Flower (video game)

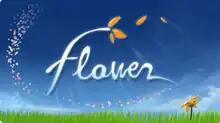
Banner on Thatgamecompany's website

Flower is a video game developed by Thatgamecompany and published by Sony Computer Entertainment for the PlayStation 3. It was designed by Jenova Chen and Nicholas Clark and was released in February 2009 on the PlayStation Network. PlayStation 4 and PlayStation Vita versions of the game were ported by Bluepoint Games and released in November 2013. An iOS version was released in September 2017, and a Windows version was released in February 2019, both published by Annapurna Interactive. The game was intended as a "spiritual successor" to "Flow", a previous title by Chen and Thatgamecompany. In "Flower", the player controls the wind, blowing a flower petal through the air using the movement of the game controller. Flying close to flowers results in the player's petal being followed by other flower petals. Approaching flowers may also have side-effects on the game world, such as bringing vibrant color to previously dead fields or activating stationary wind turbines. The game features no text or dialogue, forming a narrative arc primarily through visual representation and emotional cues.